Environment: real
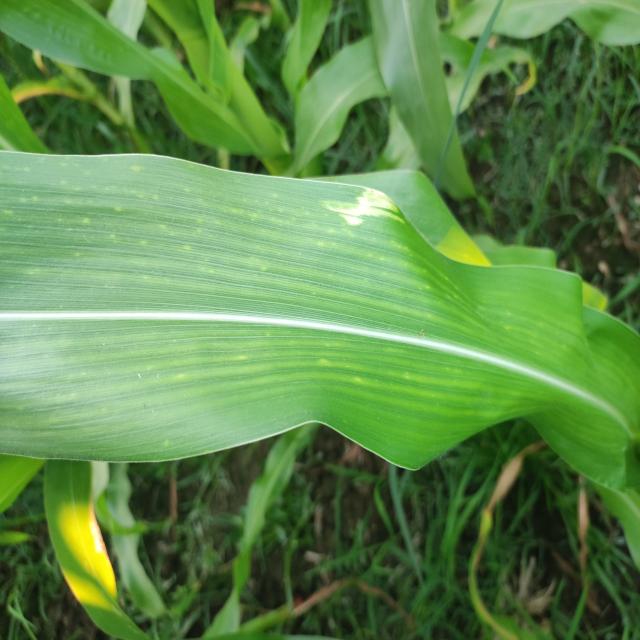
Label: northern_corn_leaf_blight